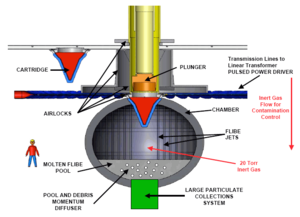
Une centrale à fusion inertielle est destinée à produire industriellement de l'électricité à partir de l'énergie de fusion par des techniques de confinement inertiel. Ce type de centrale en est encore au stade de la recherche.